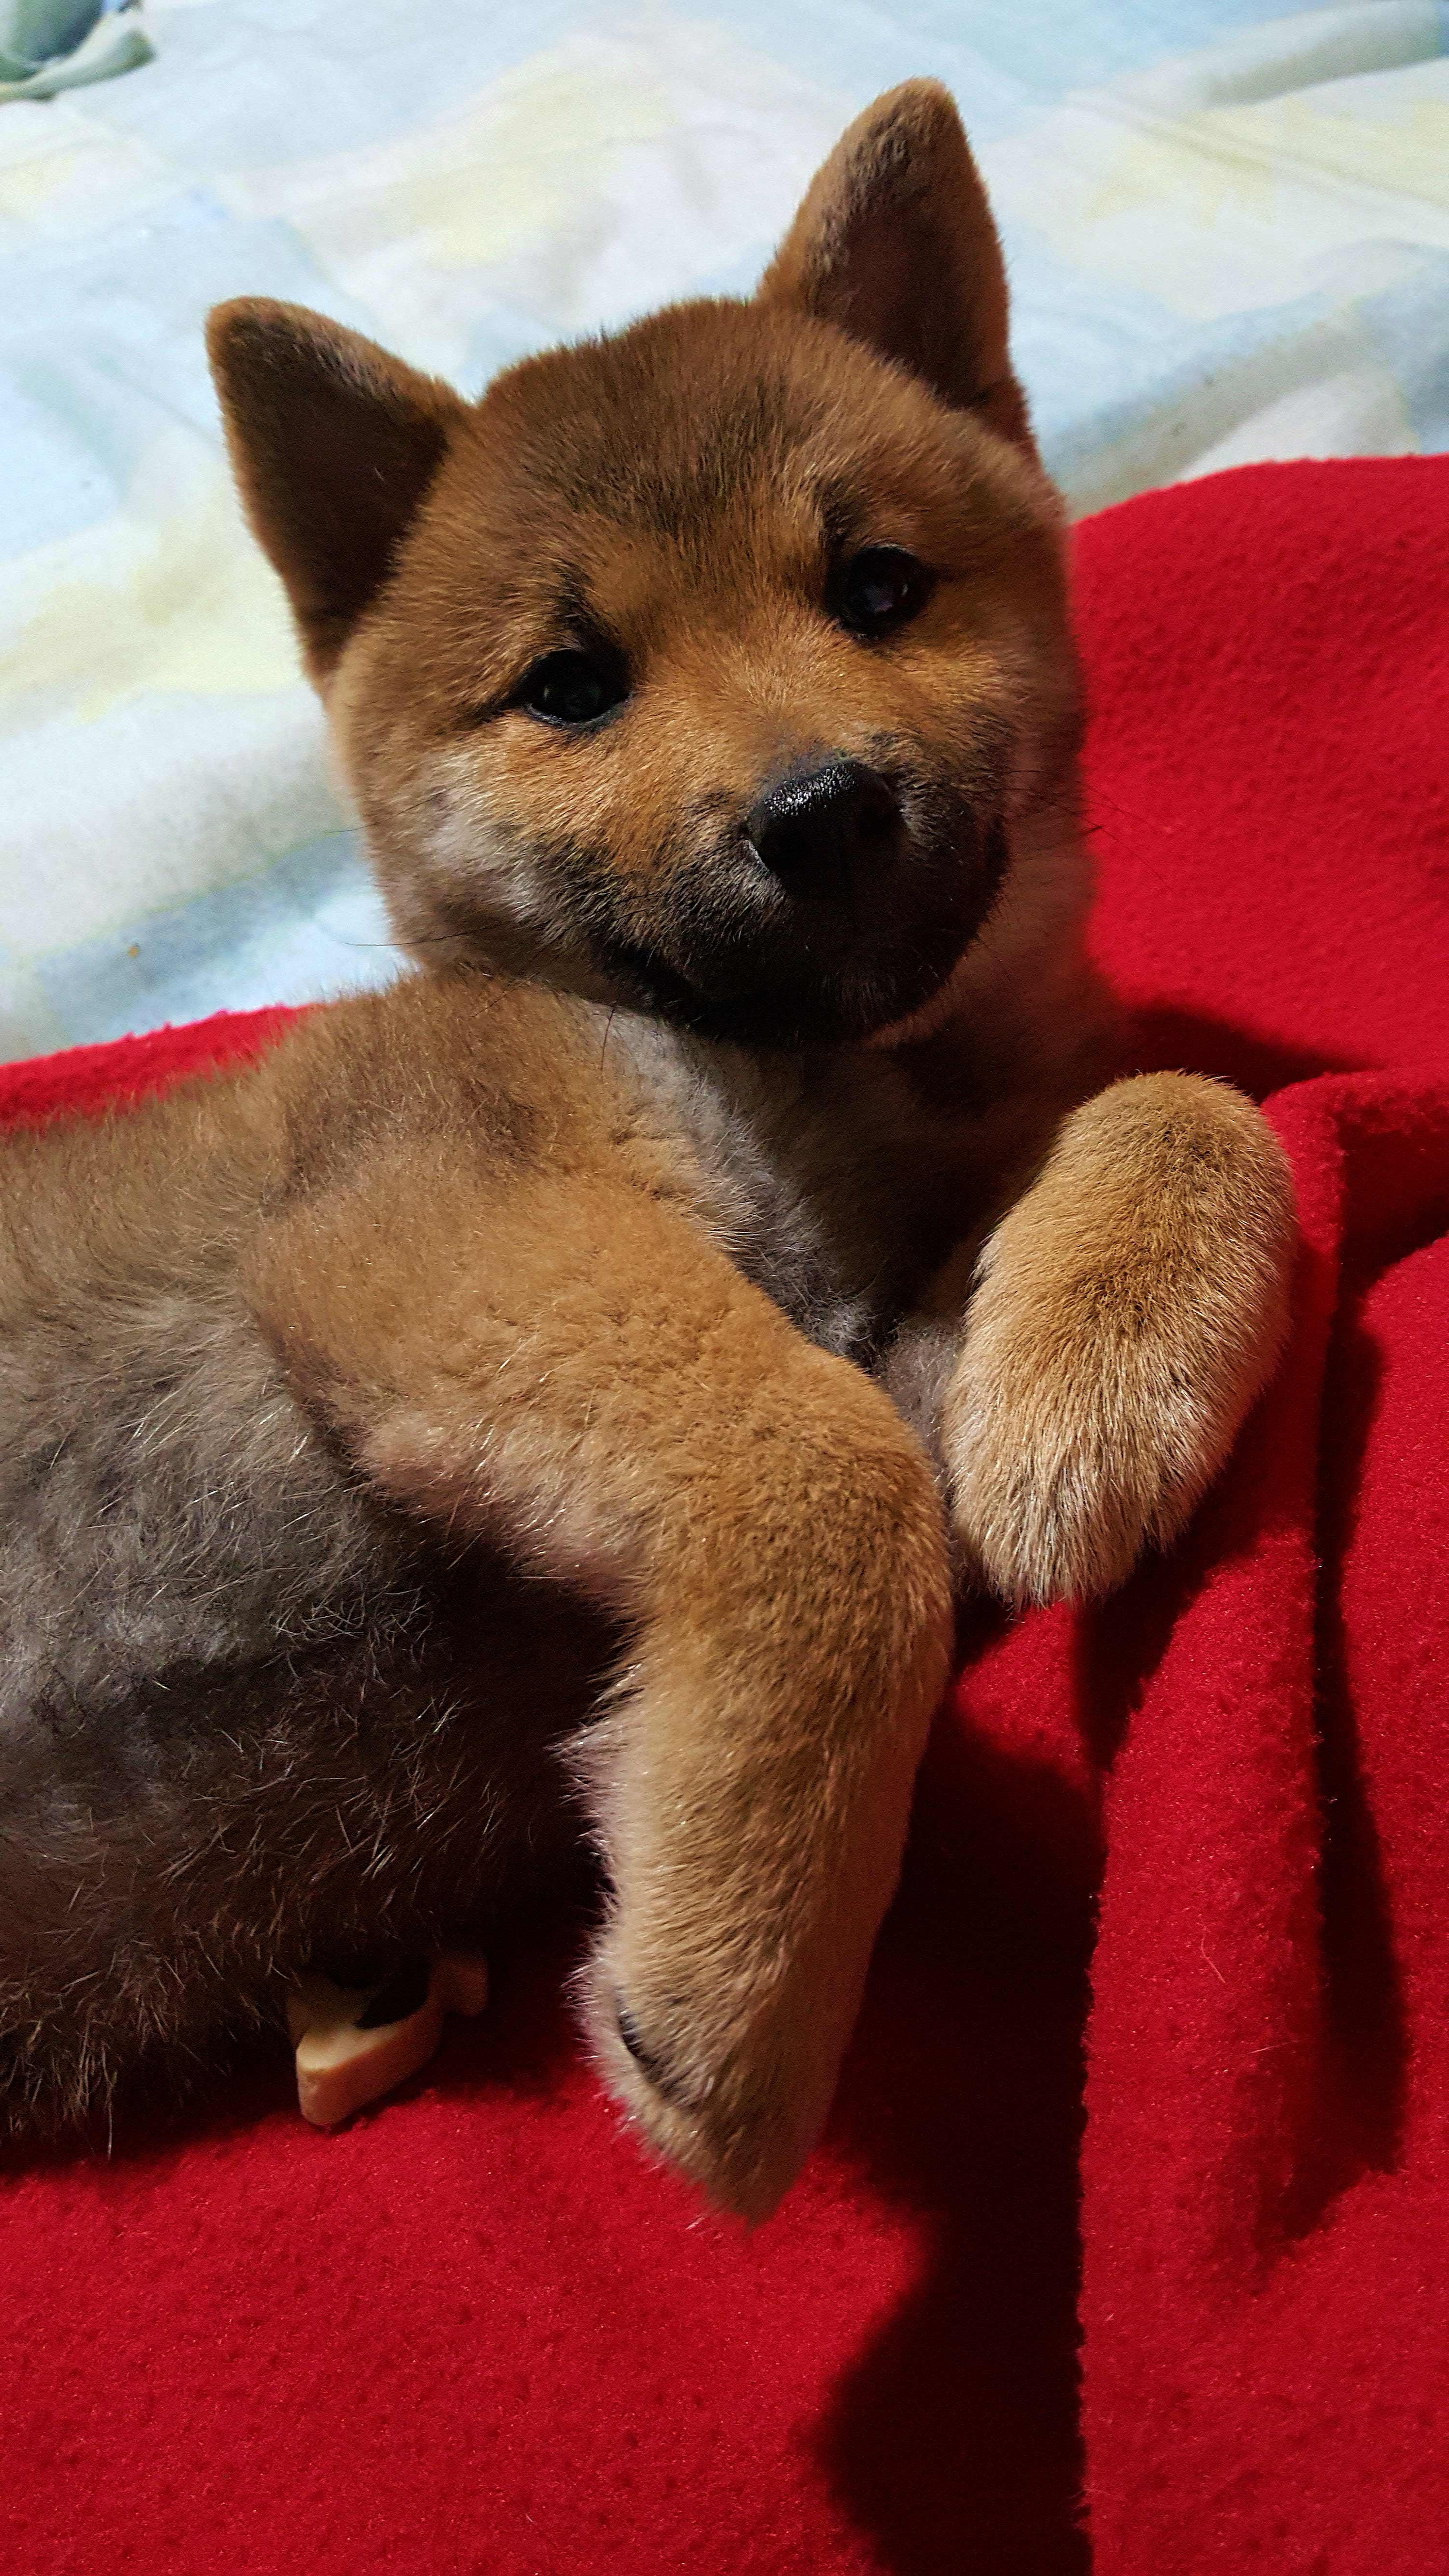
puppy, dog, animal, pet, mammal, nose, vertebrate, akita, shiba inu, akita inu, dog like mammal, dog breed group, dog crossbreeds, finnish spitz